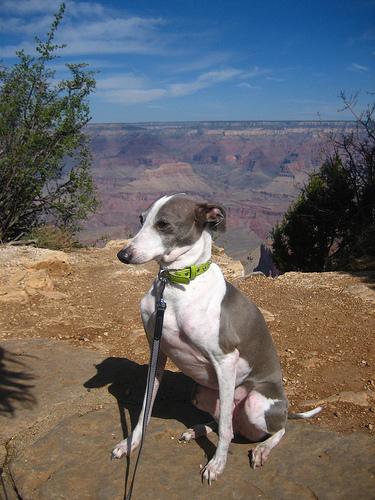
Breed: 238-n000099-Italian_greyhound